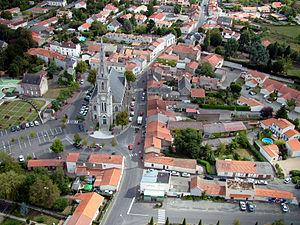
Place de l'église, prise de vue à partir d'un ballon captif
Haute-Goulaine est une commune de l'Ouest de la France située dans le département de la Loire-Atlantique, en région Pays de la Loire.